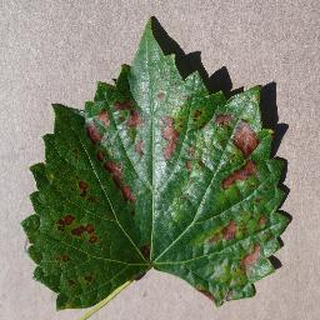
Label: grape_esca_black_measles